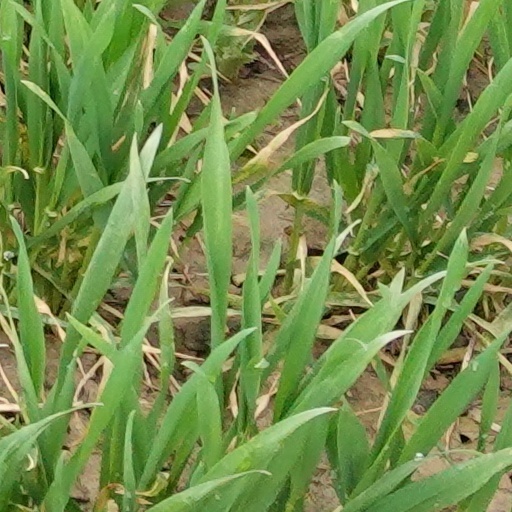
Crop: wheat